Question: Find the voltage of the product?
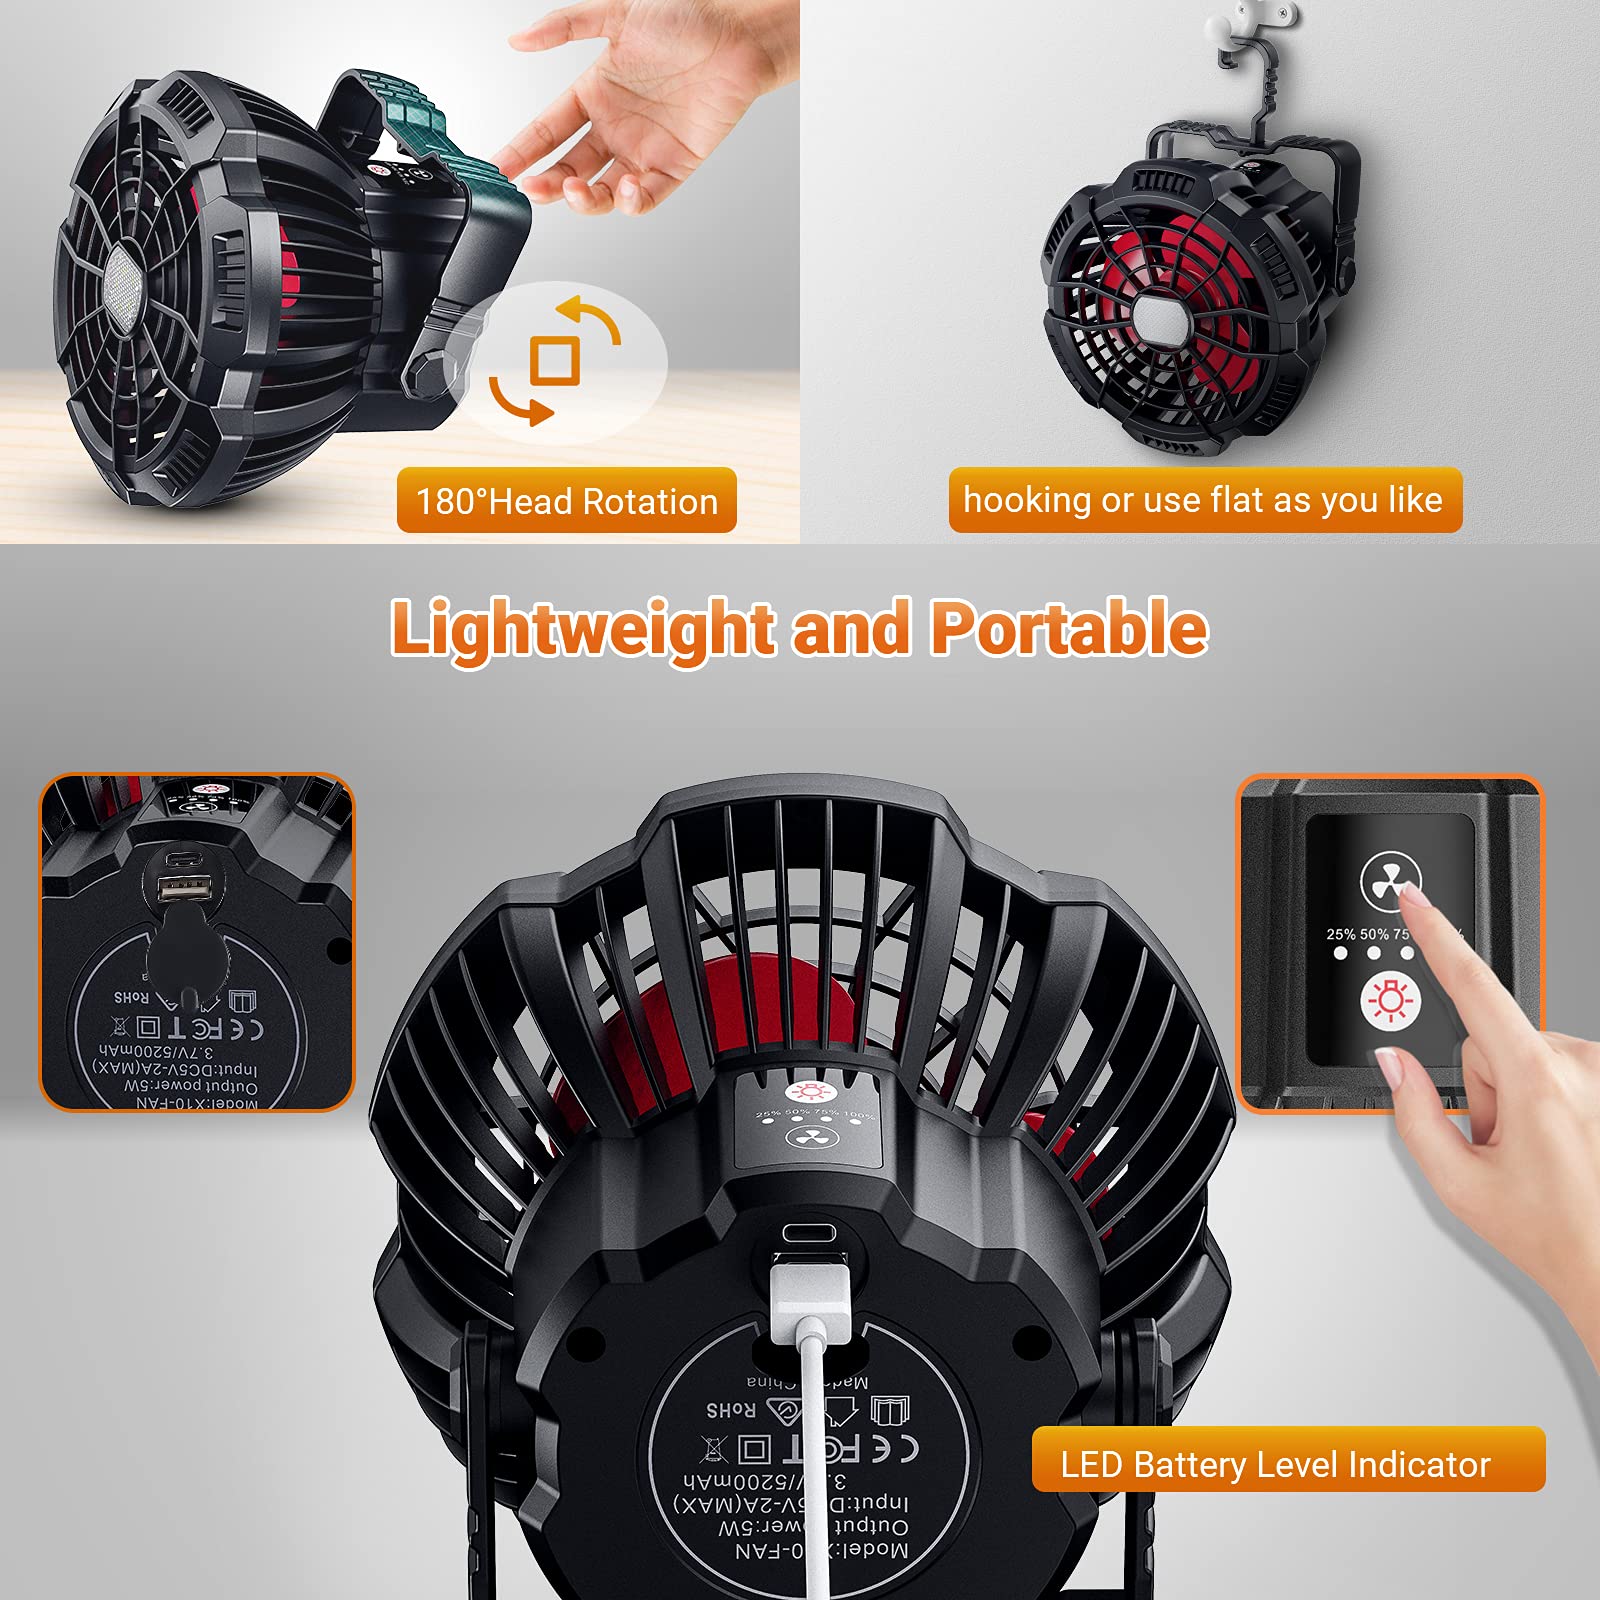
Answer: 7.0 volt